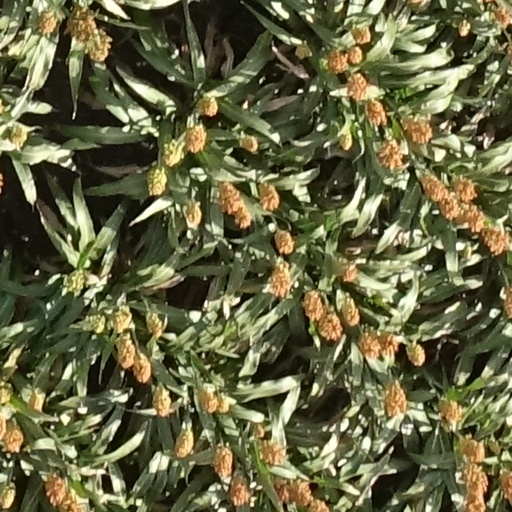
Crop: sorghum